National Space Activities Commission

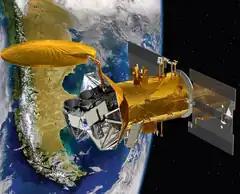
SAC-D

The national space program provides for two satellite series and both are devoted to Earth observation: one with main Argentine instruments in the optical range (SAC) and the other one in the microwave range (SAOCOM).